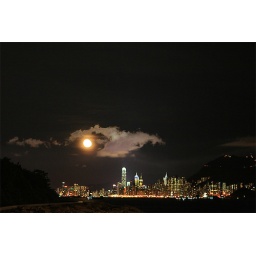
orange moon at Disney Land car park in Hong Kong =))) not happy with no focus tho =(